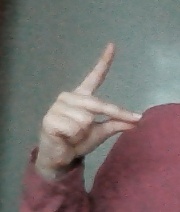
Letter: ta